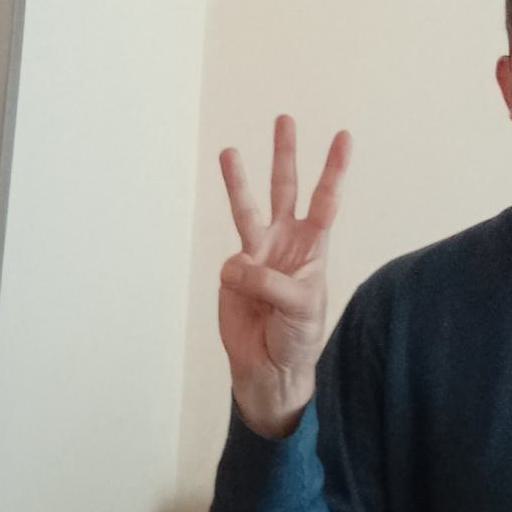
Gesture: three